Damien Lewis (American football)

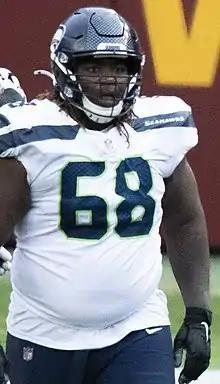
Lewis with the Seattle Seahawks in 2020

Damien Stephon Lewis (born March 21, 1997) is an American professional football guard for the Carolina Panthers of the National Football League (NFL). He played college football for the LSU Tigers. He was selected by the Seattle Seahawks in the third round of the 2020 NFL draft.